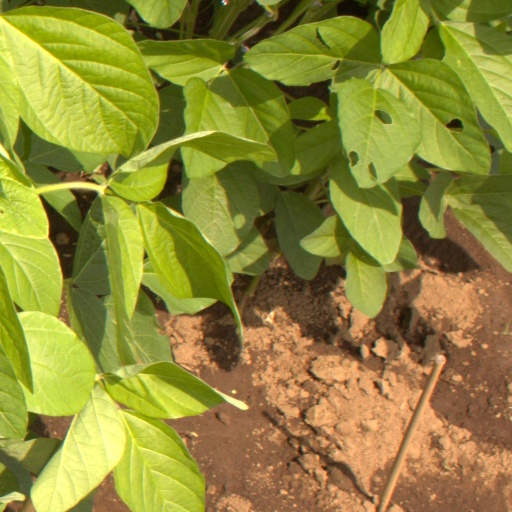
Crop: soybean